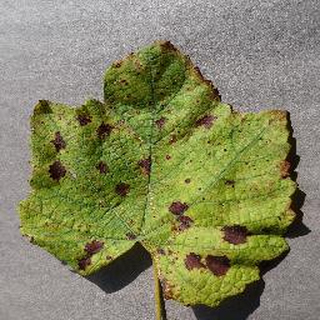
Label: grape_leaf_blight